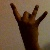
The image shows a hand gesture representing the number 8 in Indian Sign Language.